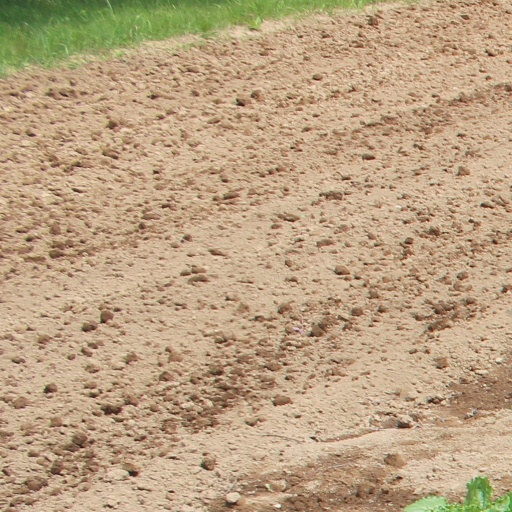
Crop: sugar beet